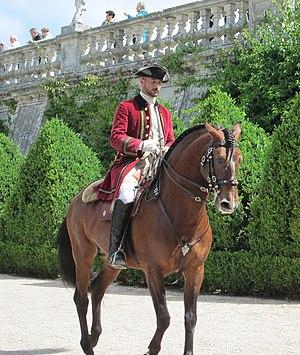
Le cheval au Portugal est surtout connu à travers l'élevage du Lusitanien une race largement exportée. Le Portugal constitue l'un des plus anciens foyers de domestication du cheval, avec une pratique équestre constante depuis la plus haute antiquité. L'équitation portugaise y est élevée au rang d'art. Le cheptel de chevaux portugais est restreint, avec l'une des plus faibles concentrations de toute l'Union européenne en 2008.